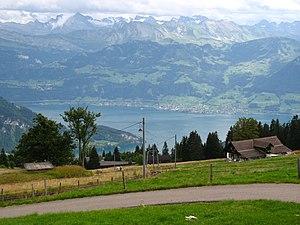
Beckenried est une commune suisse du canton de Nidwald.